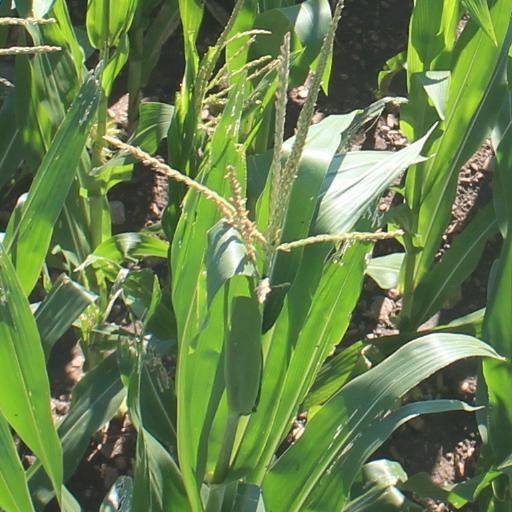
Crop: maize; corn